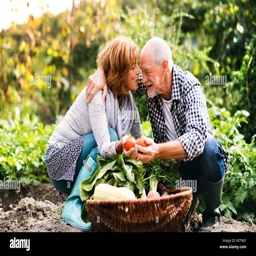
senior couple gardening in the backyard garden